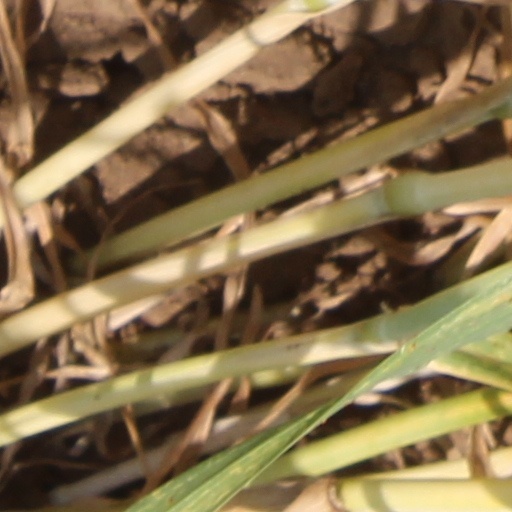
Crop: wheat